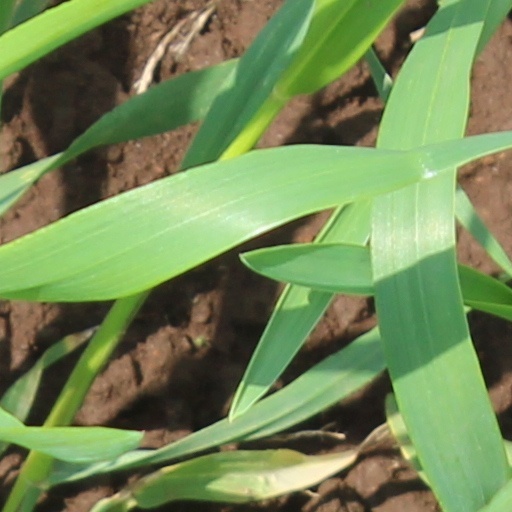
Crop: wheat